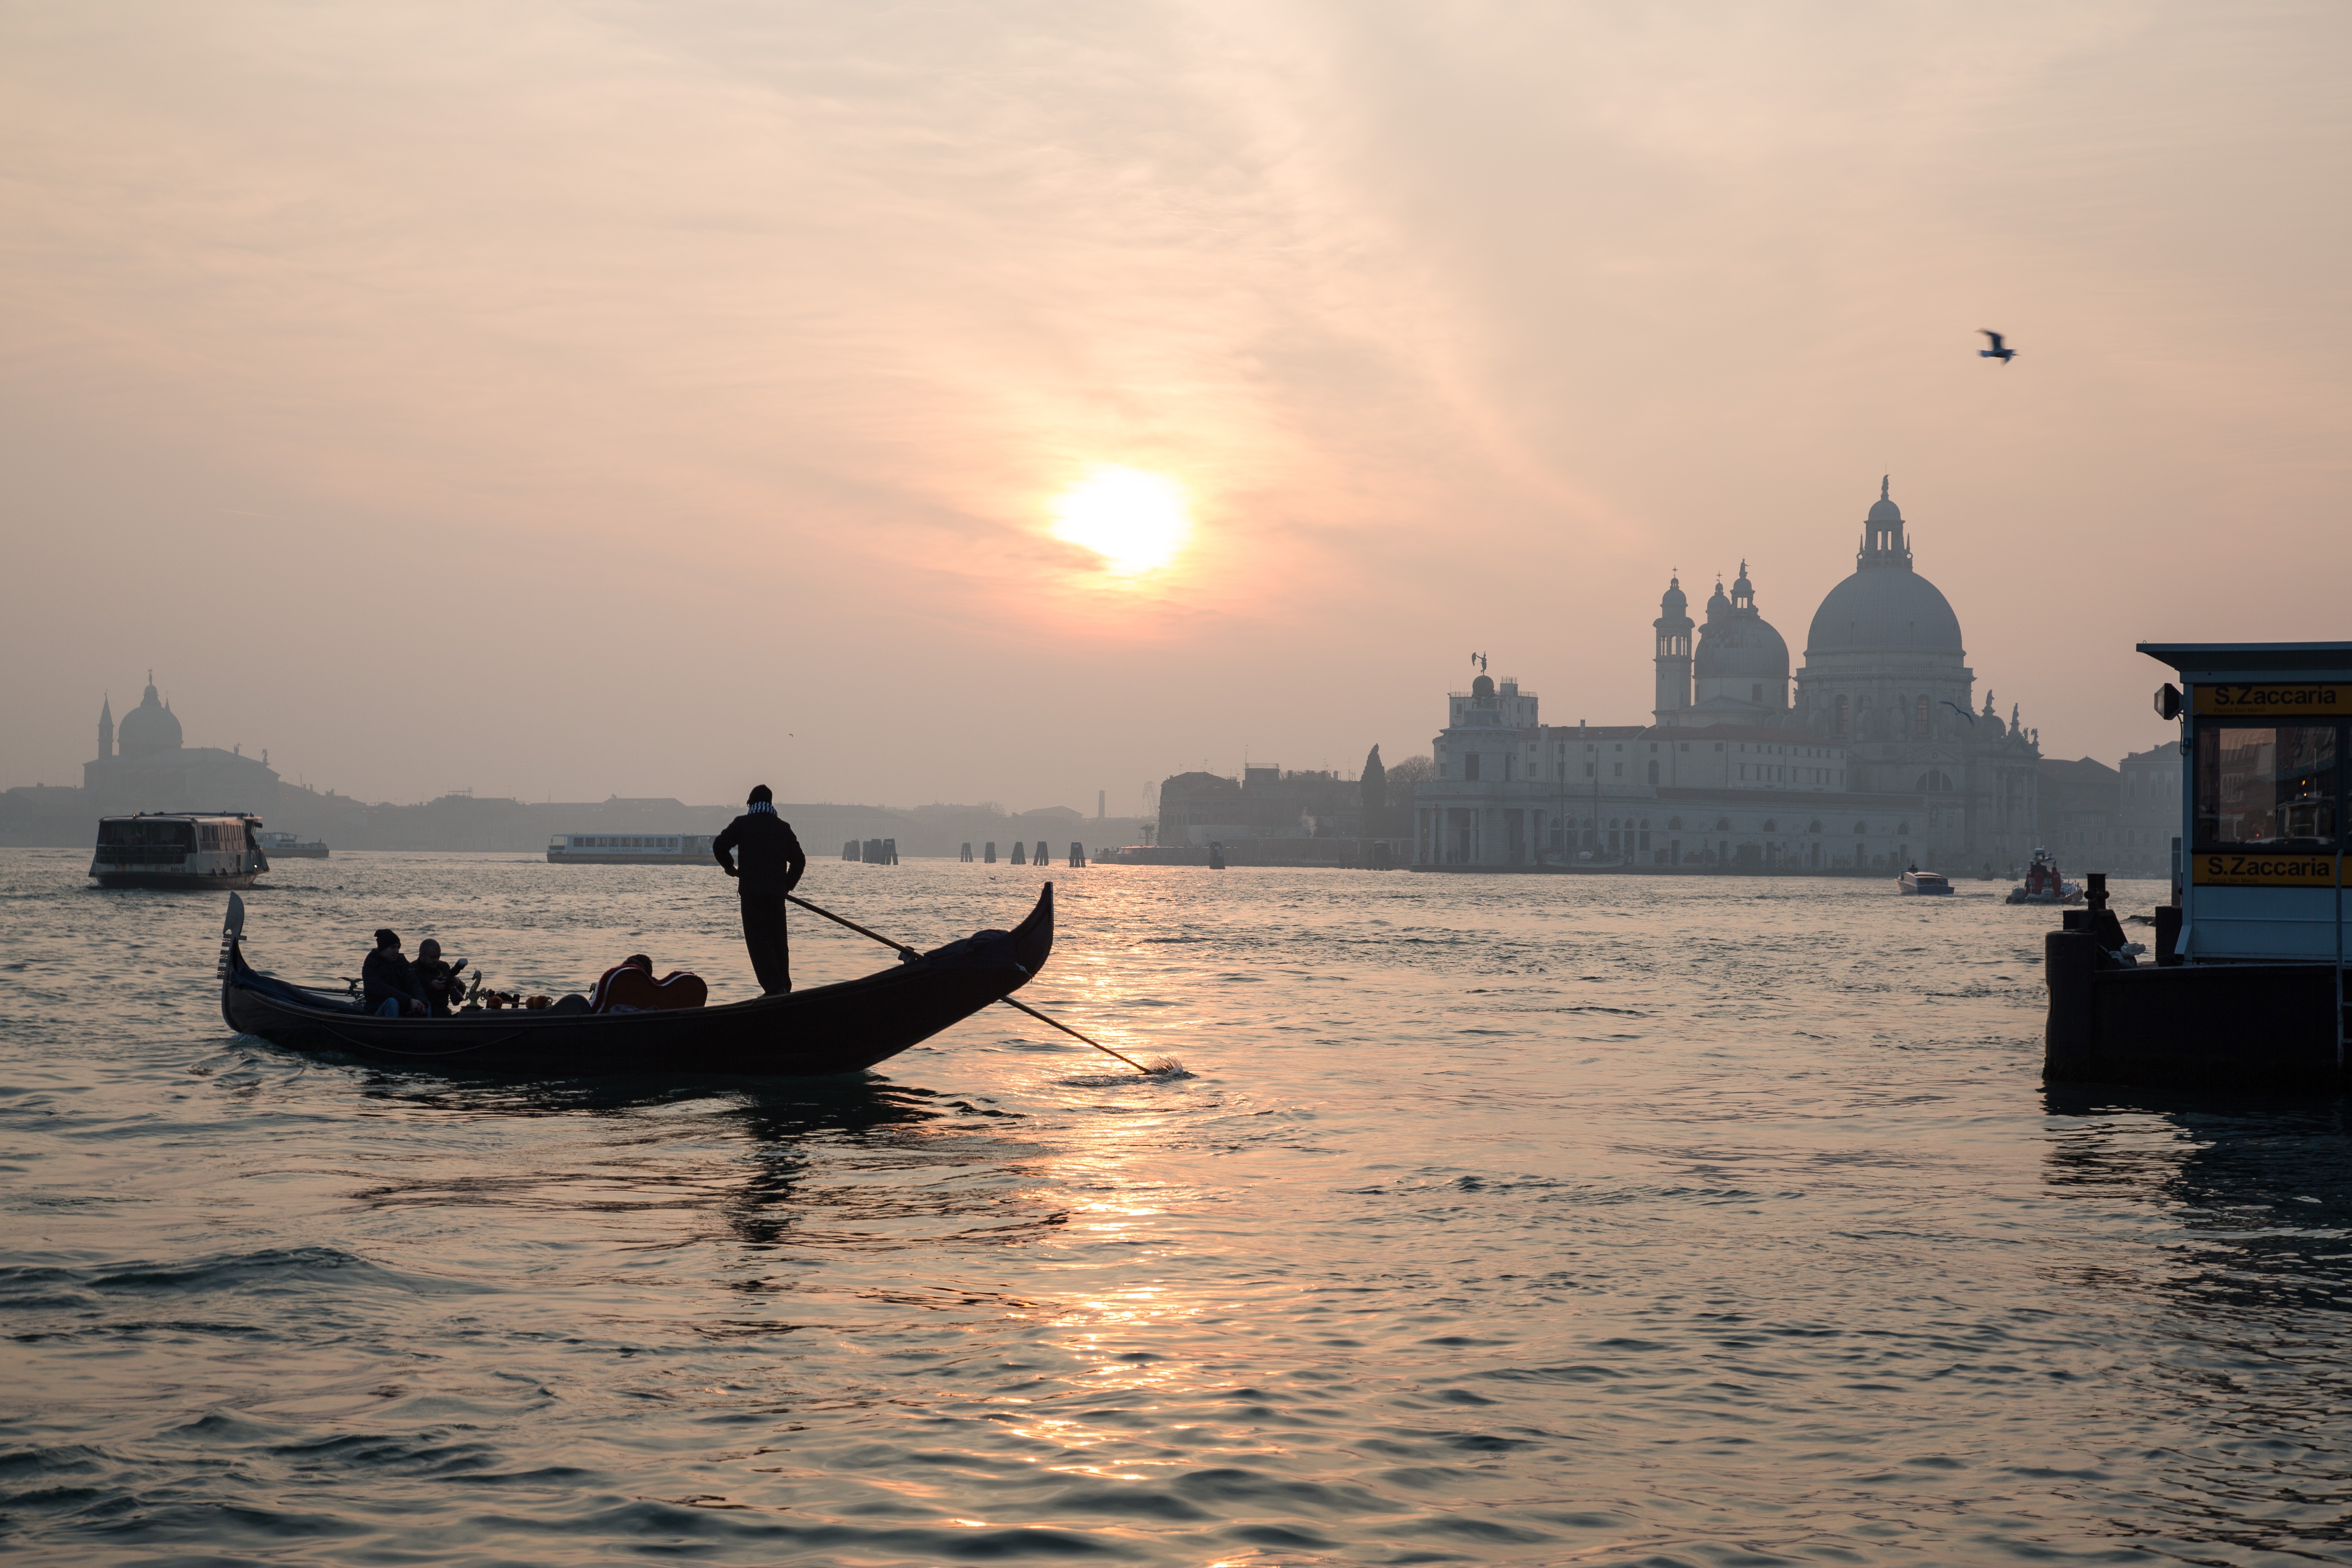
sea, ocean, architecture, sunrise, sunset, boat, morning, dusk, evening, vehicle, bay, italy, venice, church, boating, gondola, watercraft